NASA 360

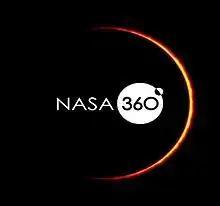
NASA 360 logo

NASA 360 is a half-hour vodcast developed by NASA in partnership with the National Institute of Aerospace. The show premiered in August 2008. It has aired on more than 450 TV stations across the country, is available on air and cruise lines, and is consistently one of the top-downloaded programs on the NASA.gov website. It is currently in its tenth season.